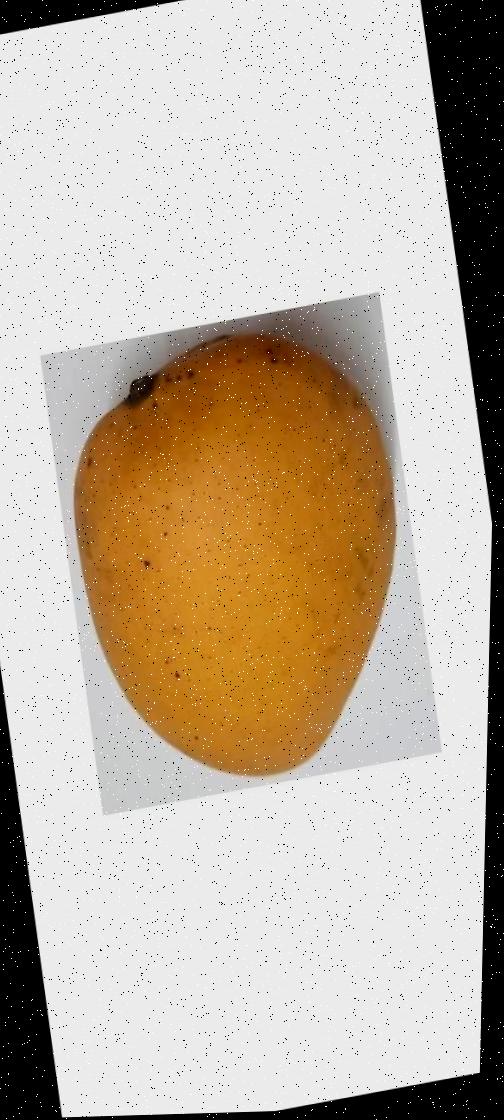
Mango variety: Katimon